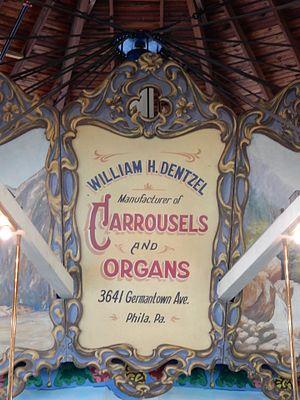
La G.A. Dentzel Carousel Company, connue dans un premier temps sous le nom G.A. Dentzel, Steam and Horsepower Caroussell Builder est un ancien constructeur américain de carrousels qui était basé à Philadelphie, en Pennsylvanie, à la fin du XIXᵉ siècle et au début du XXᵉ siècle. Gustav Dentzel, son fondateur originaire d'Allemagne a immigré aux États-Unis en 1860. Ayant sculpté des carrousels pour son père avant d'immigrer, il ouvre une boutique d'ébénisterie sur l'avenue Germantown à Philadelphie. Il se lasse de l'ébénisterie et décide de s'essayer à la construction d'un petit carrousel portable avec lequel il pourrait voyager à travers le pays. Après avoir constaté l'enthousiasme des gens pour son carrousel, il décide d'y travailler à temps plein à partir de 1867. Il embauche d'autres ébénistes à ses côtés dont d'autres immigrés d'Europe.